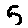
Label: 5